It's All True (film)

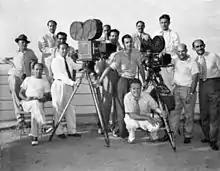
Some of Welles's film crew at the top of Sugarloaf Mountain, Rio de Janeiro, in early 1942. Standing, from left: John M. Gustafson, Technicolor technician; Dante Orgolini, Mercury public relations; Jose Santos (perhaps Orlando Santos, assistant from the Cinédia studio); Duke Greene, Technicolor cinematographer; Sidney Zisper, Technicolor technician; Henry Imus, Technicolor camera operator; Ned Scott, still photographer; Joseph Biroc, camera operator (black-and-white); Robert Meltzer, screenwriter and second unit director; Willard Barth, assistant cameraman; Leo Reiser, location production coordinator. Seated at left: James Curley, grip. Crouching: Harry J. Wild, cinematographer (black-and-white).

In return for all profits, RKO was to put up $1.2 million for the film. As co-producer of the project, the Office of the Coordinator of Inter-American Affairs guaranteed $300,000 against any losses RKO might incur on the release of a Class A motion picture. The project sponsors covered production expenses, travel and accommodations throughout Welles's tour. RKO paid most of these costs; the OCIAA appropriately covered the diplomatic trips associated with Welles's appointment. As an emissary of the U.S. government, Welles received no salary.